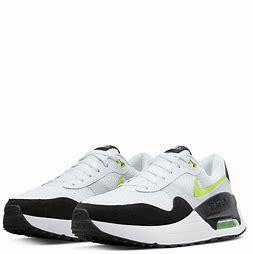
Brand: Nike
Model: Air Max Systm